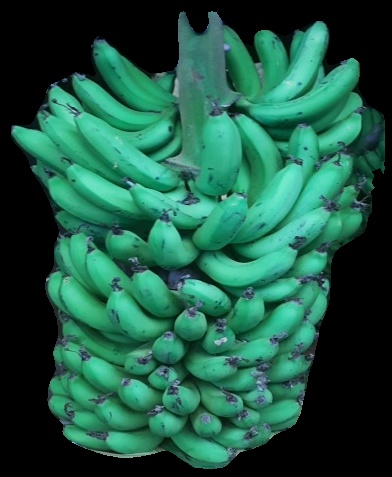
Variety: pachbale
Grade: grade1